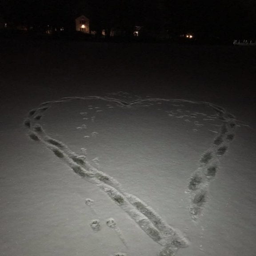
person created a heart in the snow .